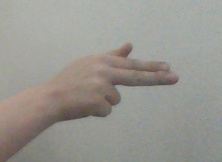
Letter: ghain